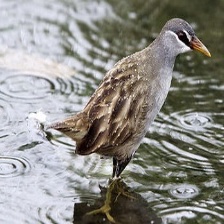
Species: WHITE BROWED CRAKE
Scientific name: AMAURORNIS CINEREA